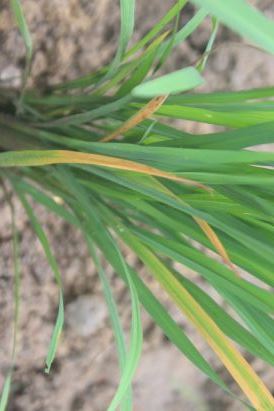
Disease: Tungro